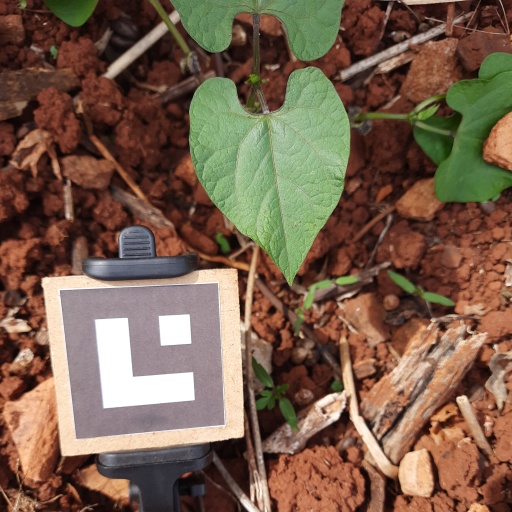
Observations: wavy surface, no eating holes, under sunlight